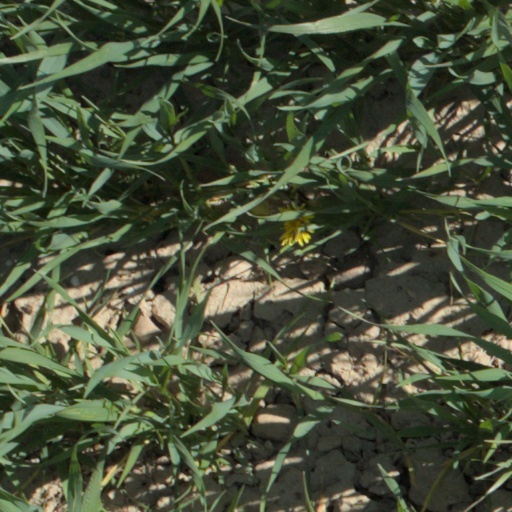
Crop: wheat